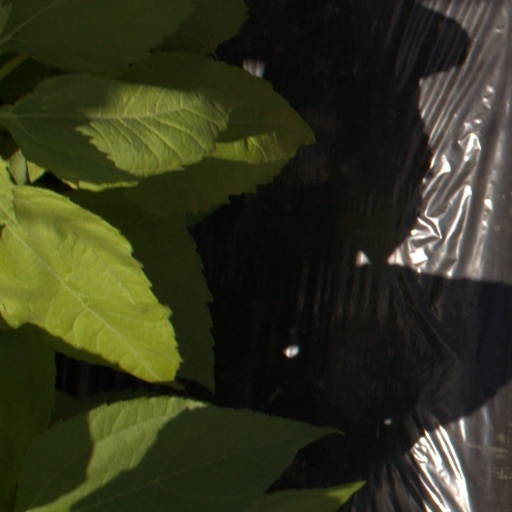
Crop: Jerusalem artichoke